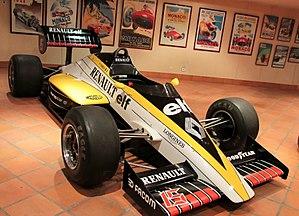
Photographie de la Renault RE60 de Formule 1 1985, pilotée par Patrick Tambay, dans un musée.
Patrick Tambay, né le 25 juin 1949 à Paris, est un pilote automobile français de Formule 1. Au cours de sa carrière, de 1977 à 1986, il a participé à 114 Grands Prix, avec deux victoires.
La Renault RE60 est une monoplace de Formule 1 conçue par Renault Elf pour le championnat du monde de Formule 1 1985. La RE60 succède à la Renault RE50. Une évolution, la RE60B, apparaîtra durant le championnat. Patrick Tambay et Derek Warwick en étaient les pilotes. C'est la première monoplace de Formule 1 équipée d'un boîtier électronique qui permet d'enregistrer la pression des pneumatiques, les températures et le régime moteur.